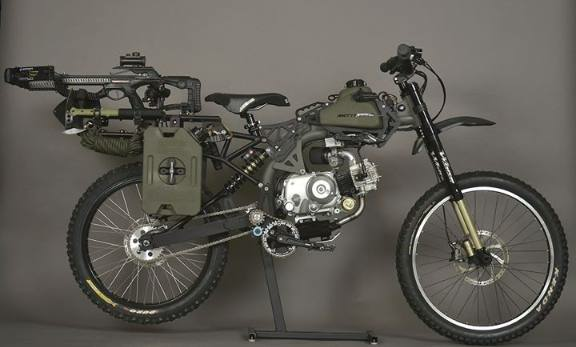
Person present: No